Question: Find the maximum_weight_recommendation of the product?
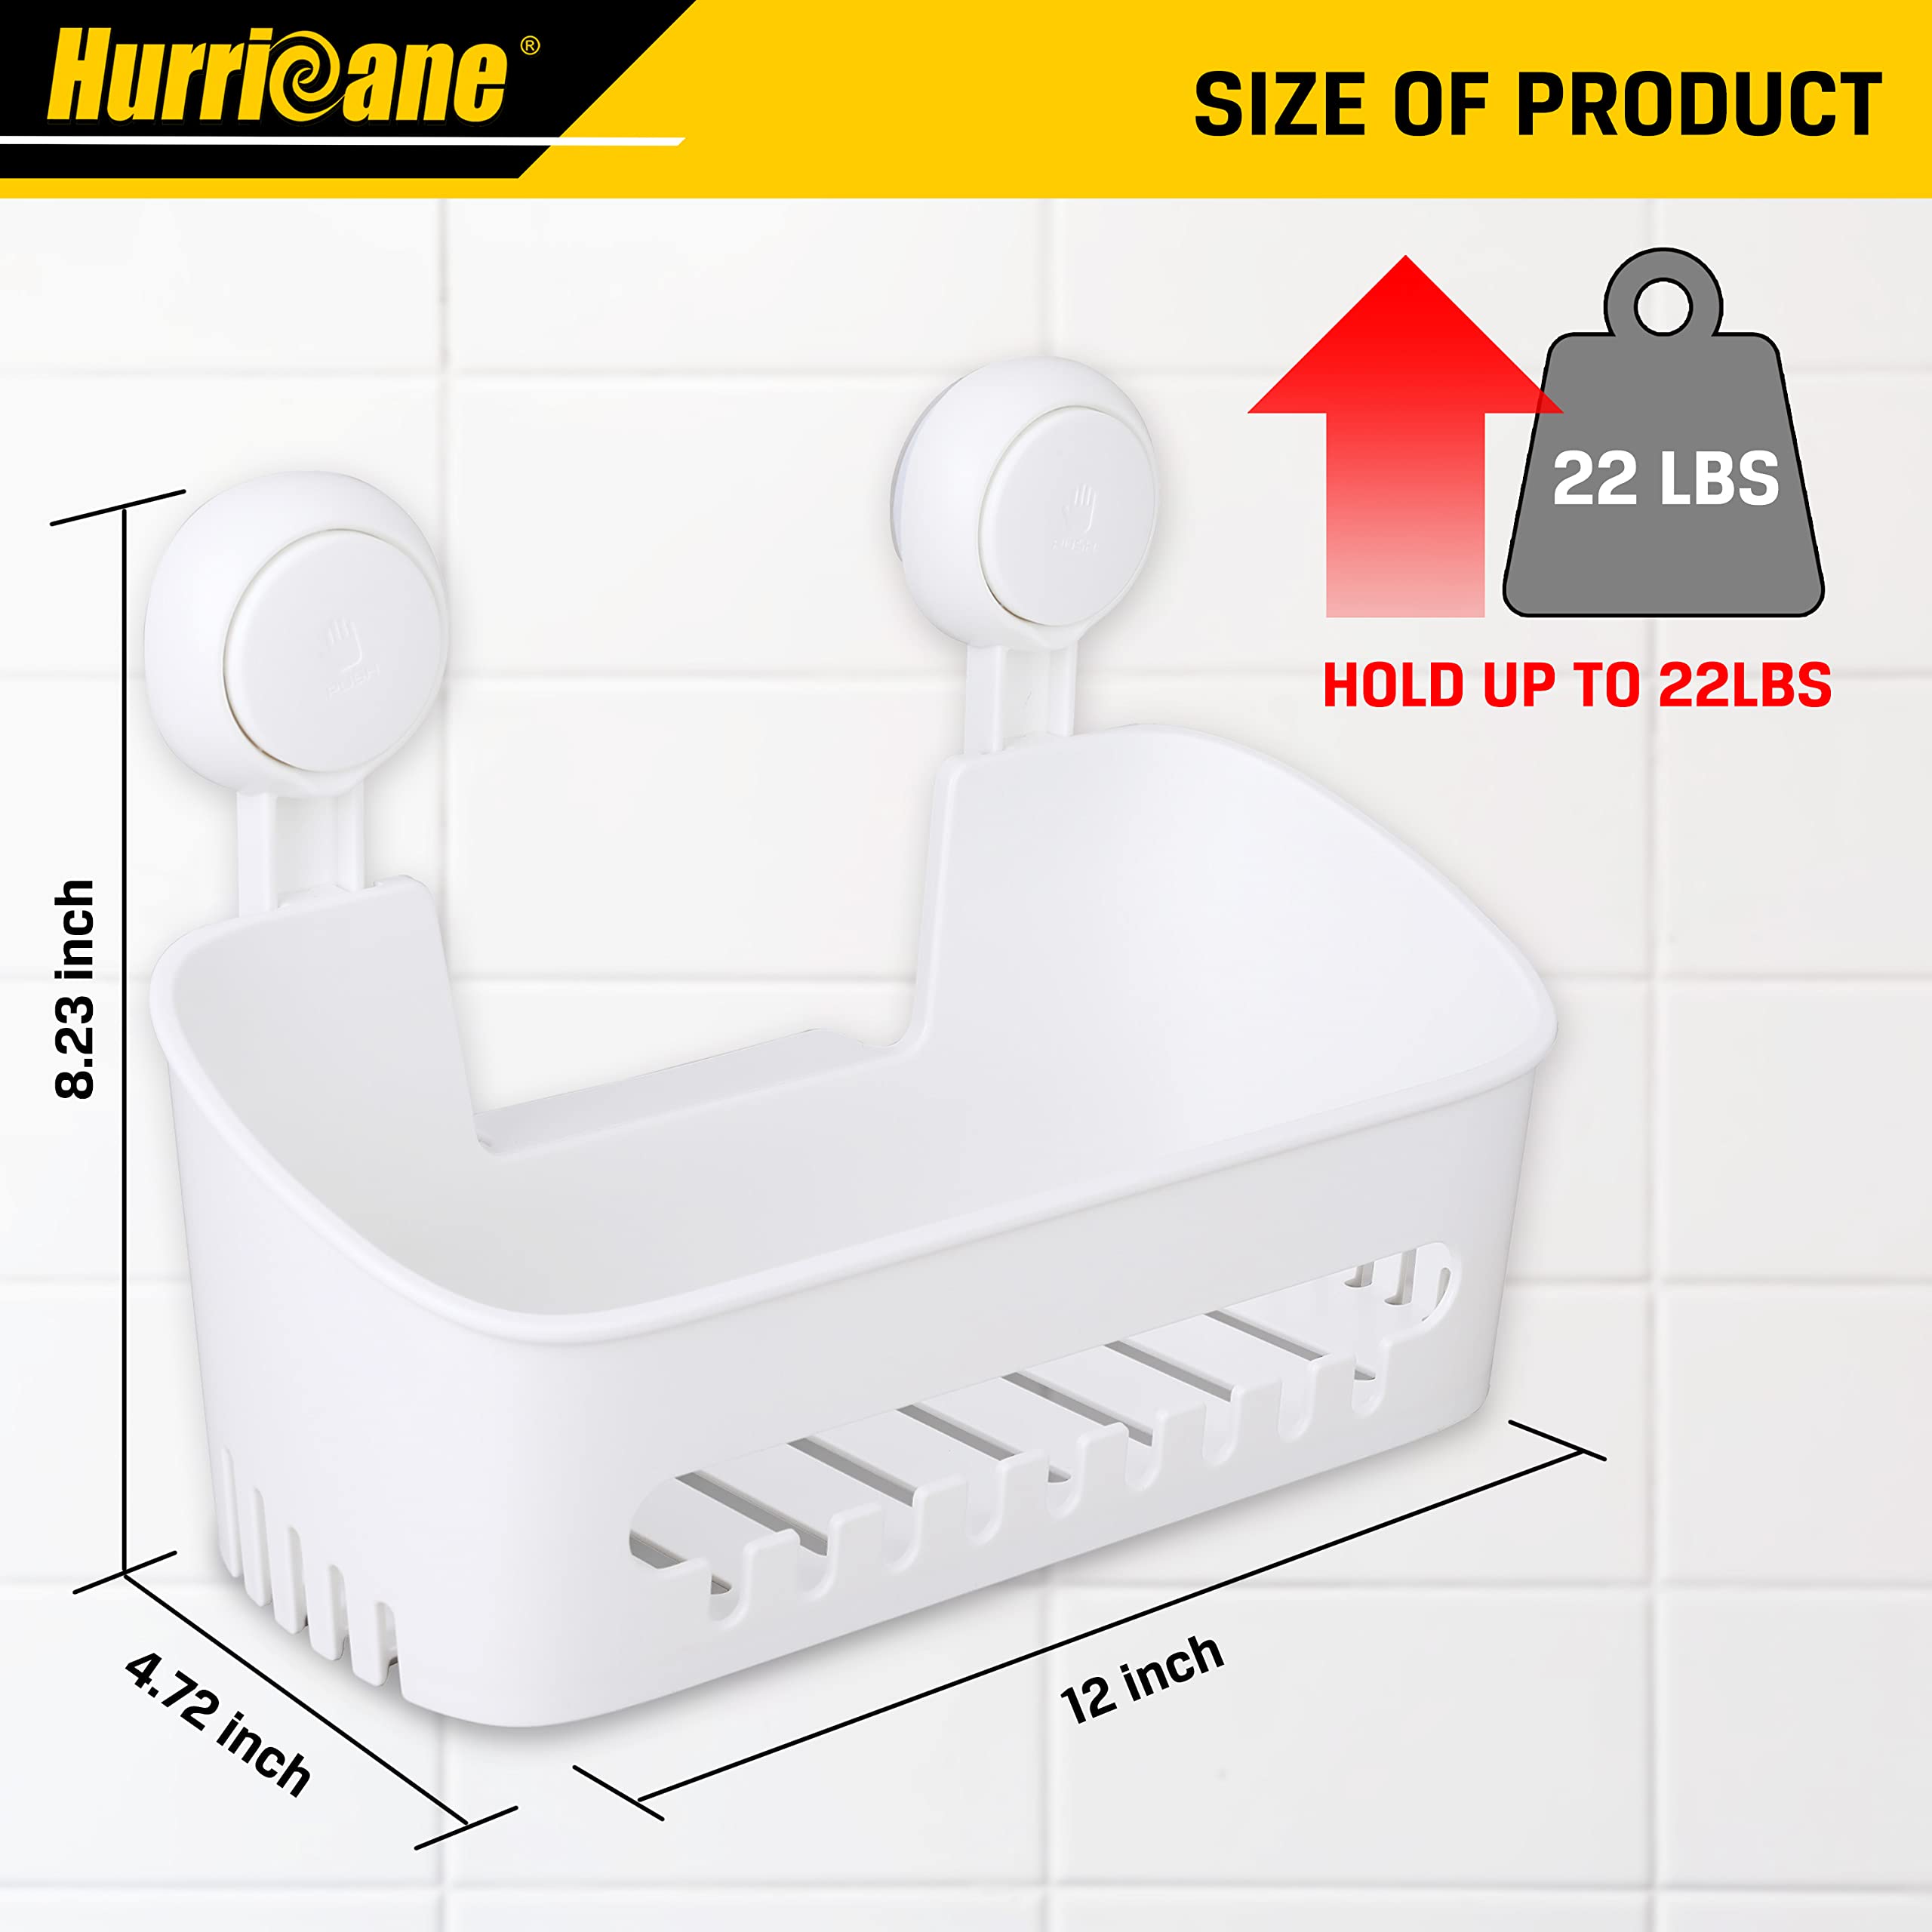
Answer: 22.0 pound